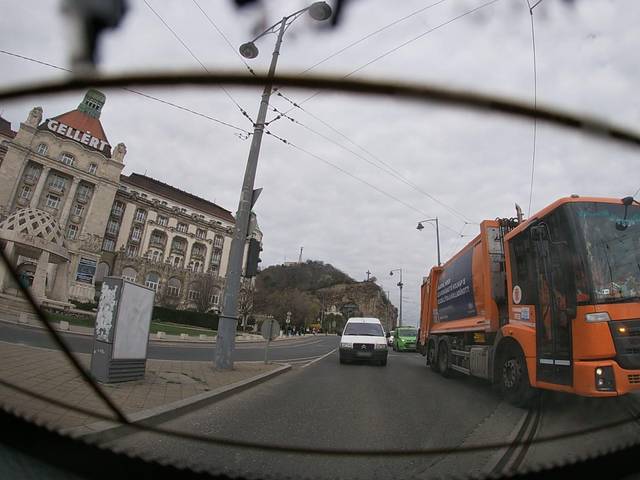
Region: Hungary
Coordinates: 47.484, 19.054